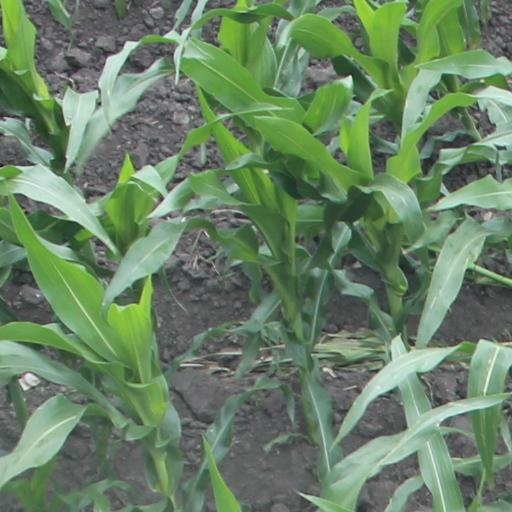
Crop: maize; corn